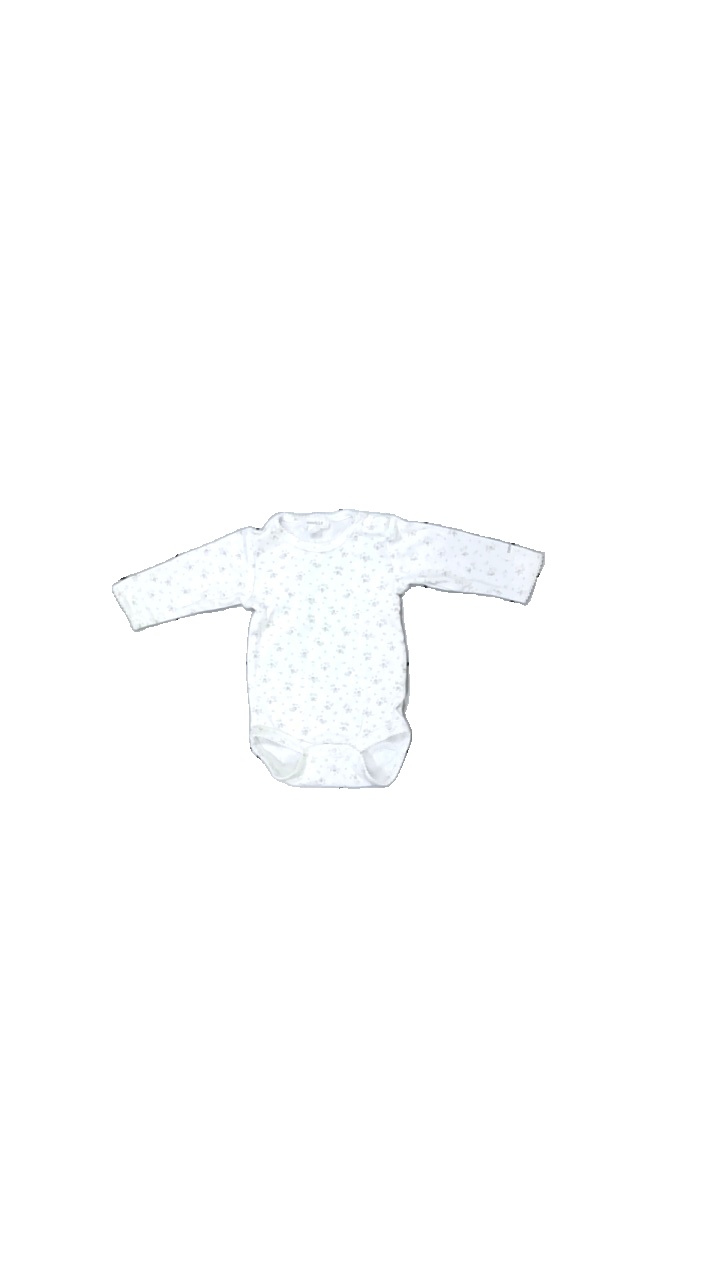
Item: Top (Children)
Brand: Newbie (kappahl)
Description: långärmad body med blommor på, svag fläck fram
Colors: White, Pink, Green
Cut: Regular
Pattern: Floral print
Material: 100% cotton
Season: All
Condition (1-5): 4
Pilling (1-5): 5
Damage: fläck
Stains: Minor
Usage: Reuse
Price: <50